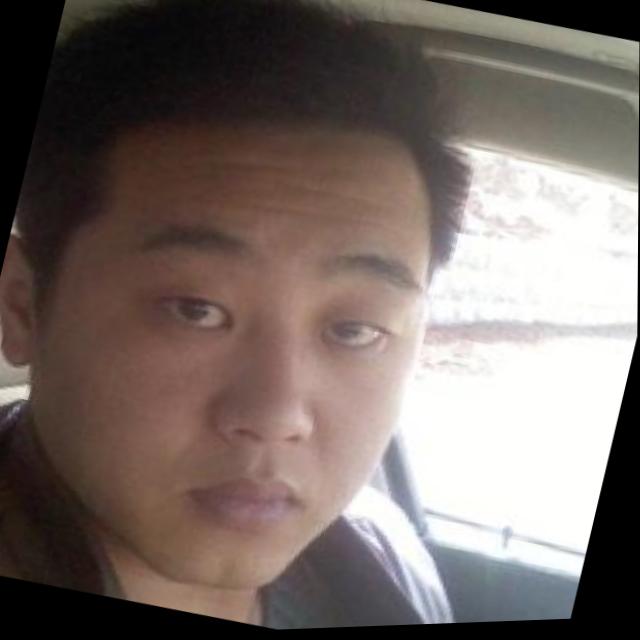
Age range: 21-44